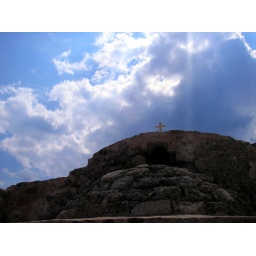
cross under the sky